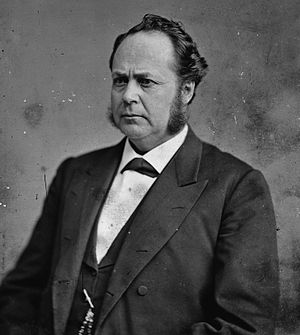
Amerikanske finansministre / Liste over USA's finansministre
William Windom
USA's finansminister er et amerikansk føderalt embede i USA's regering, som blev oprettet 17. september 1789 med Alexander Hamilton som første minister. Finansministeren er øverste leder af det amerikanske finansministerium, og arbejder med finans- og pengepolitik, samt indtil 2003 enkelte sager indenfor national sikkerhed og forsvar. Størstedelen af ministeriets tjenester indenfor lovhåndhævelse, såsom ATF, toldtjenesten og United States Secret Service blev omstruktureret til andre ministerier i 2003 i forbindelse med oprettelsen af Home land Security.